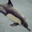
Label: dolphin